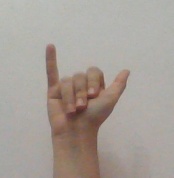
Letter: ya